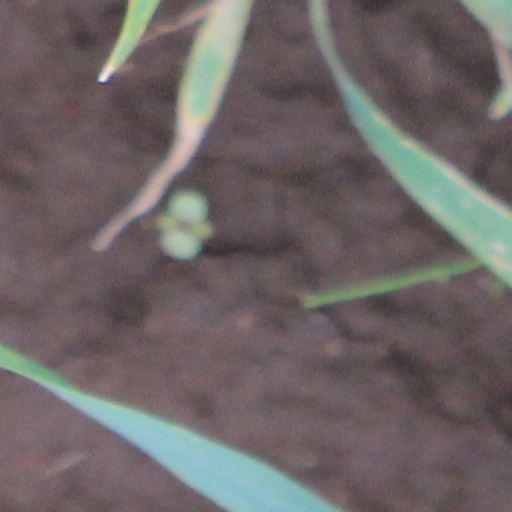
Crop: wheat